John Elley

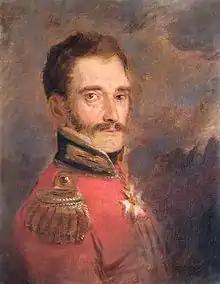
1821 portrait study of Elley by Jan Willem Pieneman for the painting "Battle of Waterloo", held at the Rijksmuseum.

As a colonel in the 1st Regiment of Life Guards, Sir John was appointed Deputy Adjutant-General of Cavalry at the start the Waterloo Campaign. Two days after attending the Duchess of Richmond's Ball, he led the charge of the Life Guards during the holding action at Genappe during the Anglo-allied retreat from Quatre Bras to Waterloo. He was severely wounded during the subsequent battle. Sir Walter Scott, in "Paul's Letters to his Kinsfolk", described his feats at the attack on the escarpment of Mont-Saint-Jean, a ridge to the south of the village of Waterloo: